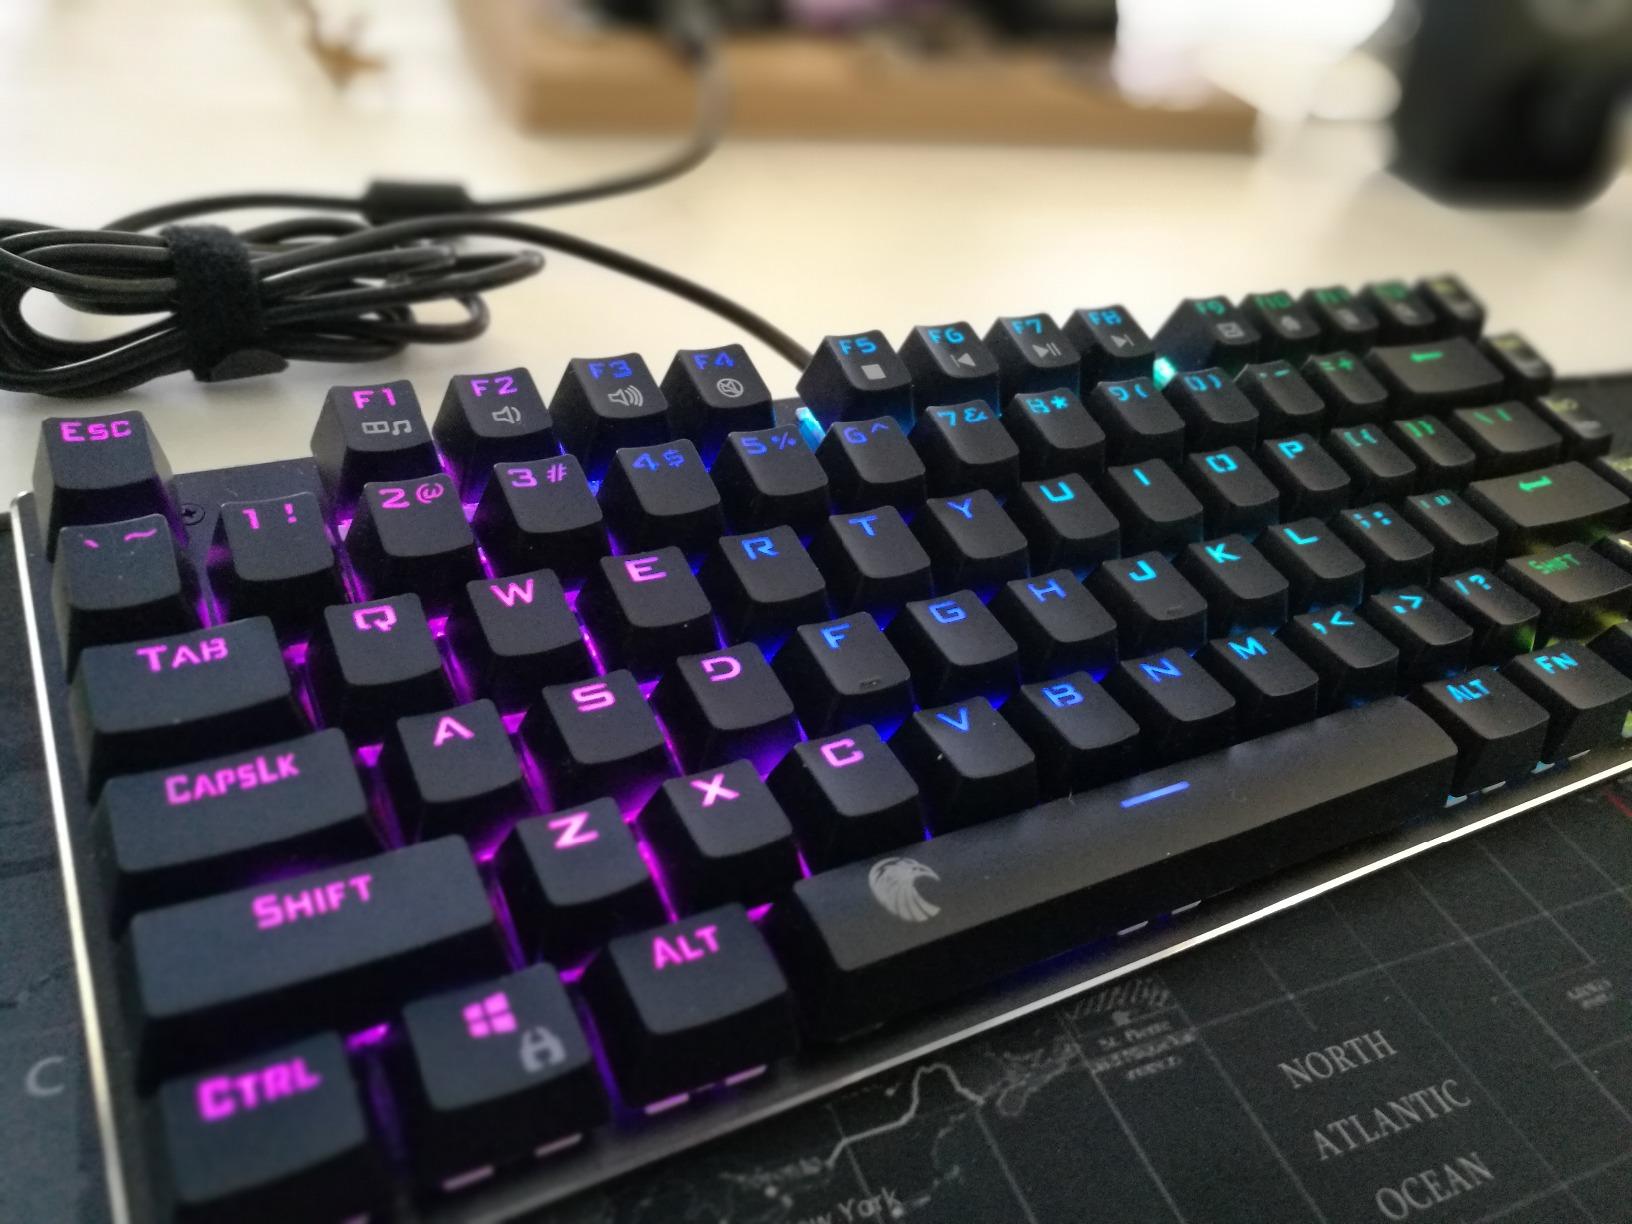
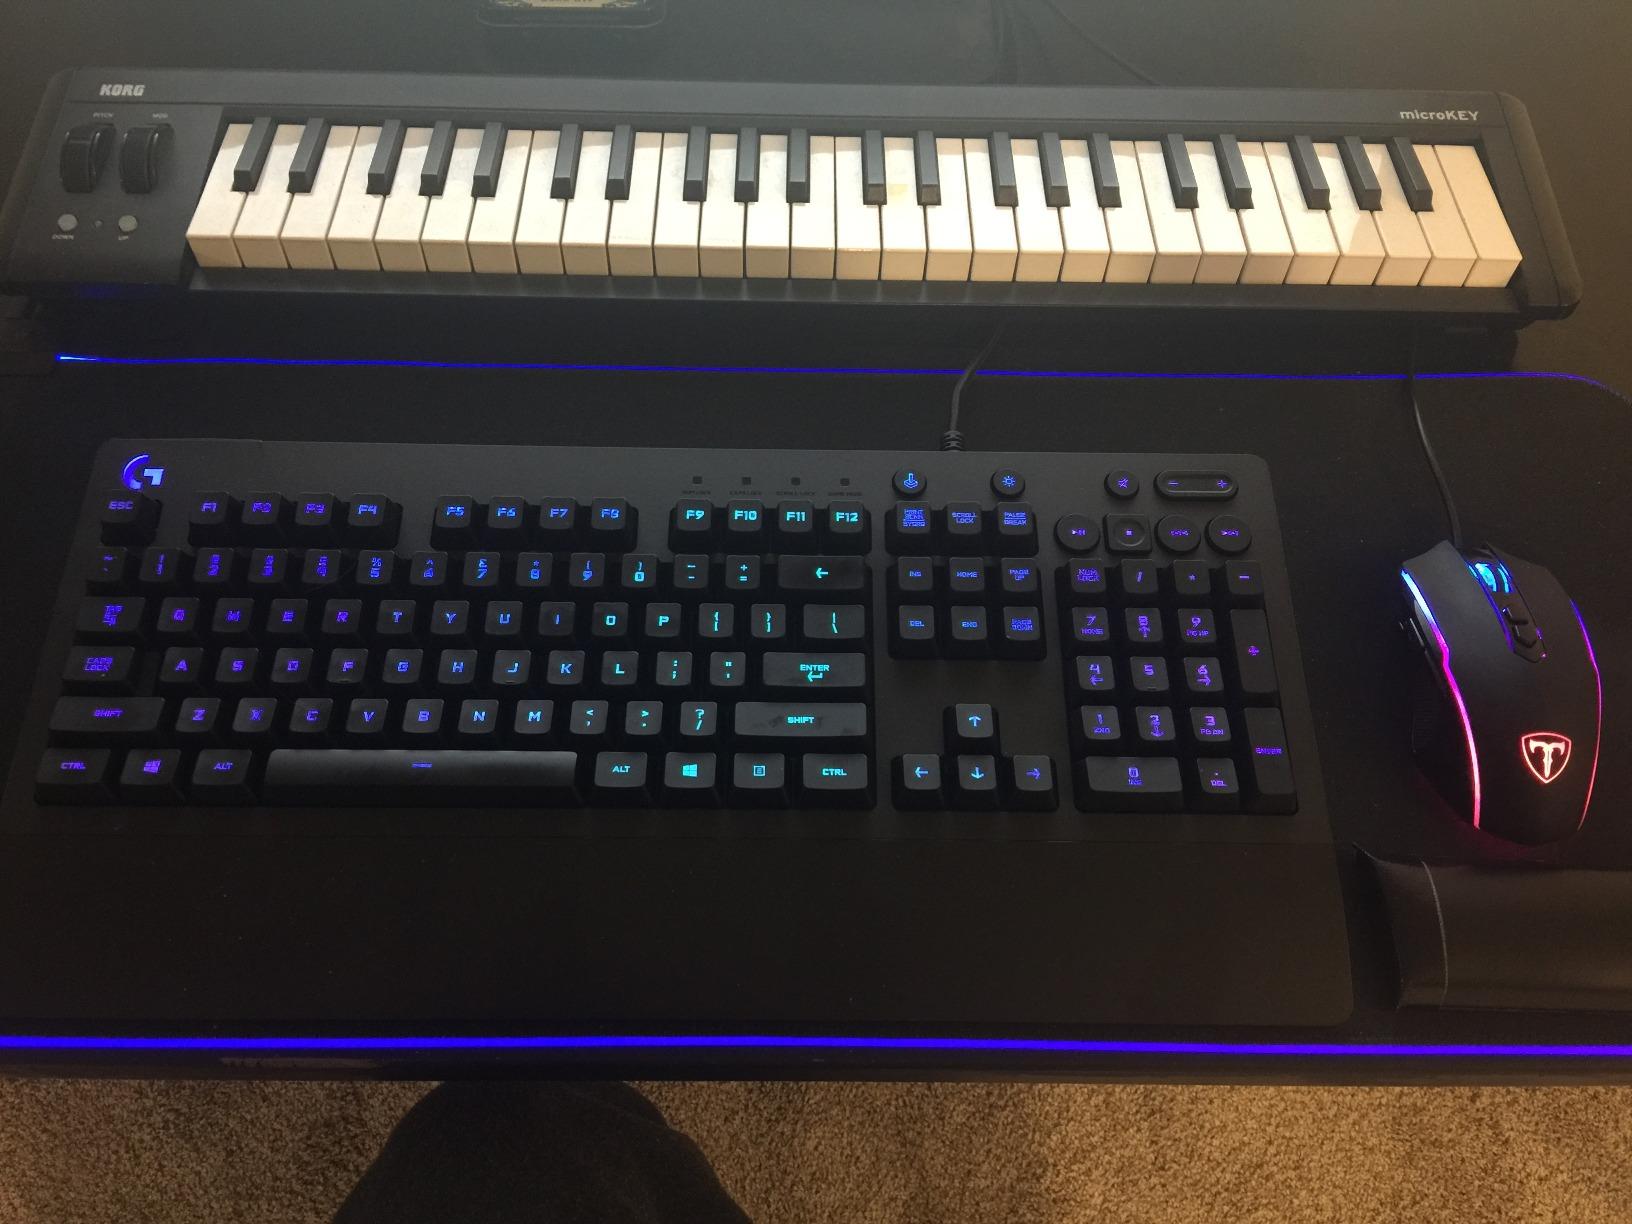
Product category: keyboard
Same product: no